Antwerp Giants

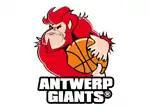
Logo of the Antwerp Giants, without sponsor

Antwerp Giants, named Windrose Giants Antwerp for sponsorship reasons, is a Belgian professional basketball club based in Antwerp. Their home arena is Lotto Arena. The club plays in the BNXT League, the highest tier of Belgian basketball.